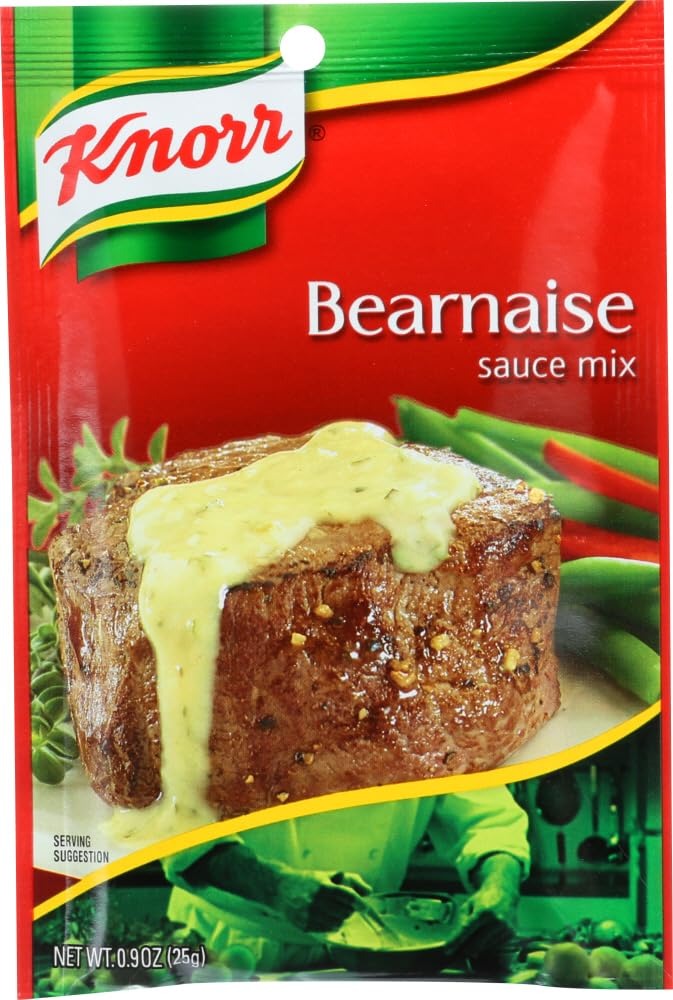
Item Name: Knorr Béarnaise Sauce Mix, 0.9 Ounce (Pack of 12)
Value: 10.8
Unit: Ounce

Price: 21.51